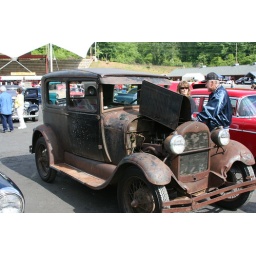
The man standing next to this car told me he just found it in an old barn.